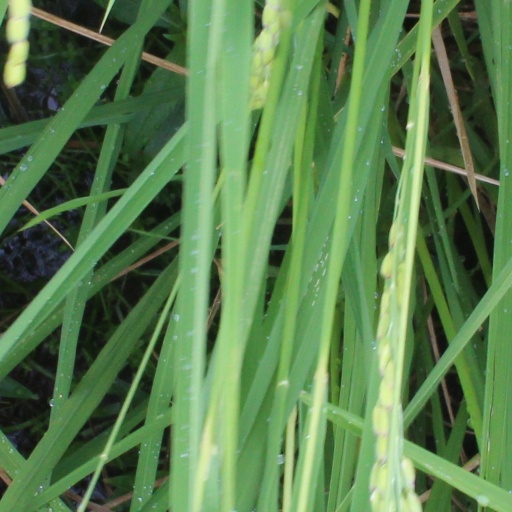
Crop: rice